Cumberland County Biker/Hiker Trail

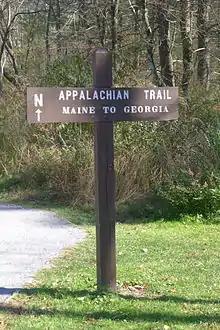
An Appalachian Trail sign marks the start of the Cumberland County Biker/Hiker Trail

The majority of the Cumberland County Biker/Hiker Trail is well paved and is made from asphalt and cinder. The trail begins with a paved path to the Fuller Lake Day Use Area where it then turns to crushed stone and moves on towards Laurel Forge Pond. The trail is wheelchair accessible and is completely level. Many small crevices, paths, and streams run parallel or form from the trail allowing travelers short diversions or resting areas along the trail. Following the Cumberland County Biker/Hiker Trail split from the Appalachian Trail, the Biker/Hiker trail returns to asphalt and continues on to Laurel Forge Pond.